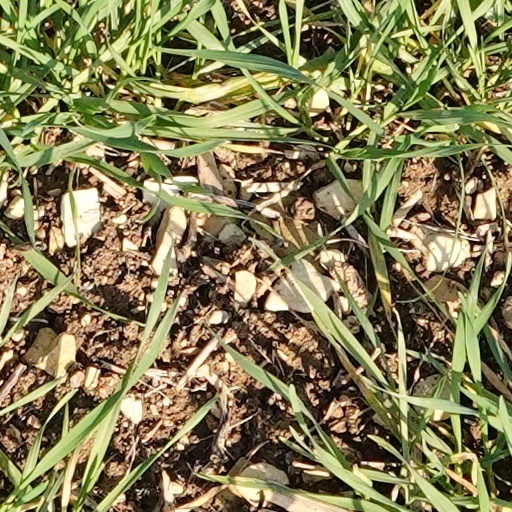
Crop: wheat